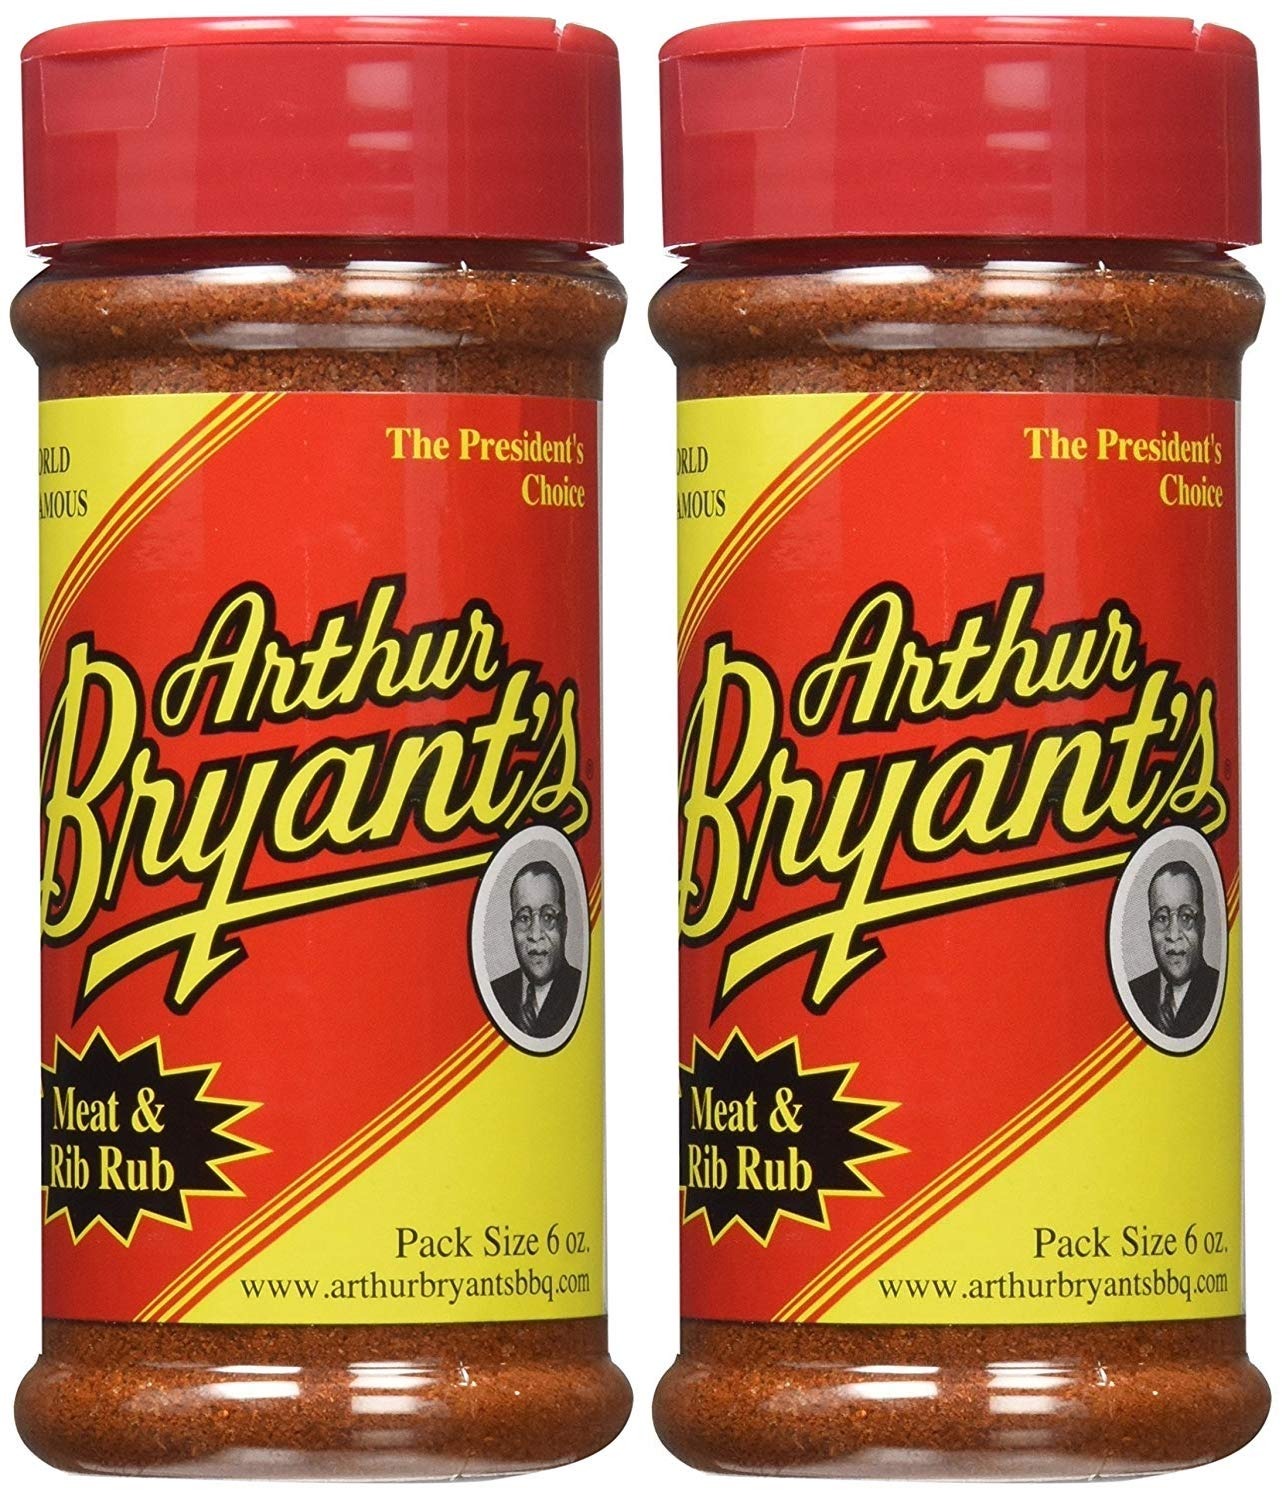
Item Name: Arthur Bryant's BBQ Meat and Rib Rub (6 oz) — BBQ Rub for Ribs, Brisket, Chicken, Pork & More — Rib Rubs for Smoking and Grilling (2-Pack)
Bullet Point 1: Original Barbecue Flavor: Bring the legendary taste of Kansas City to your grill with Arthur Bryant's rib rub seasoning; this pack includes three bottles of 6.0 oz of the signature rub from Arthur Bryant's Restaurants, loved by BBQ fans for decades
Bullet Point 2: Heat Up Your Plates: Whether you're a seasoned grill master or a weekend cook, our BBQ rib rub delivers that smoky, mouthwatering taste of Kansas City-style barbecue; ideal for ribs, brisket, chicken, pork, or any meat you want to take to the next level
Bullet Point 3: Convenience Pack: With this convenient pack of 2 rib rub for smoking, you'll always have a bottle of meat rub on hand; whether you're stocking up for your next barbecue or want to ensure you never run out, this 2-pack has you covered
Bullet Point 4: Quality Ingredients: Crafted with a perfect balance of salt, paprika, garlic, dehydrated onion, brown sugar, and a special blend of spices, Arthur Bryant's dry rib rub enhances the natural flavors of your favorite meats
Bullet Point 5: Culinary Heritage: Embrace the rich culinary heritage of Kansas City with every savory drop of our world-famous rib rubs for grilling; it's not just a condiment; it's a connection to a long-standing tradition of barbecue excellence
Product Description: Arthur Bryant's BBQ Meat Rubs for Smoking (6oz - 2 Pack) — BBQ Seasonings and Rubs — Spices and Seasonings: <br> Transform your barbecue experience with Arthur Bryant's rib rub seasoning for pork. Whether you're hosting a casual get-together or a festive celebration, these BBQ rubs for smoking bring authentic, restaurant-quality flavor to every bite. Delight your guests with the taste that has made Arthur Bryant's a Kansas City institution, and make every meal a memorable occasion. <br></br> Convenient Packaging <br> This 2-pack of BBQ pork rub seasoning ensures you always have enough on hand for your next cookout or family gathering. Each bottle of BBQ rubs is formulated with less than 2% calcium stearate to prevent caking, allowing for a smooth, even application every time. Just sprinkle, rub, and grill, and you’ll create professional-quality barbecue in your own backyard. <br></br> Natural Ingredients <br> Crafted from a flavorful blend of spices, this brisket rub enhances the natural taste of your favorite smoked or grilled meats, whether they’re ribs, brisket, chicken, or pork. The rib dry rub includes: salt, paprika (color), sugar, brown sugar, spices, dehydrated onion and garlic, celery, and less than 2% calcium stearate added to prevent caking. <br></br> About Us: <br> Founded in the early 1920s by Charlie Bryant, Arthur's older brother, this Kansas City BBQ Sauce legend moved to 18th and Brooklyn, just blocks away from Municipal Stadium. With its proximity to the ballpark, it became a nationally known eatery, frequented by major league players and fans alike. Arthur Bryants Barbeque Sauce, crafted by Kansas City's legendary king of ribs, has attracted the likes of former presidents Harry Truman and Jimmy Carter, earning accolades as the best restaurant in the world from renowned columnist Calvin Trillin.
Value: 12.0
Unit: Ounce

Price: 21.95